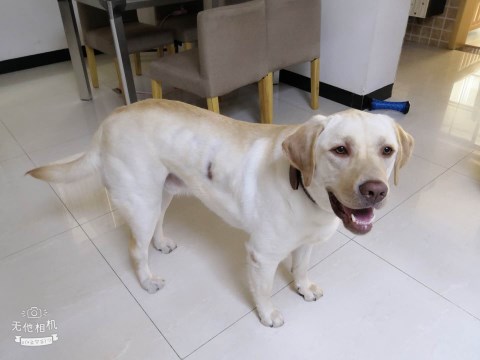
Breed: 3580-n000122-Labrador_retriever